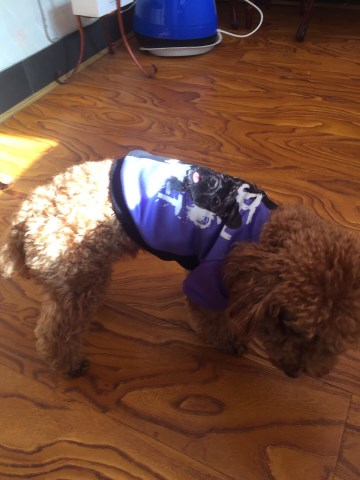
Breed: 7449-n000128-teddy